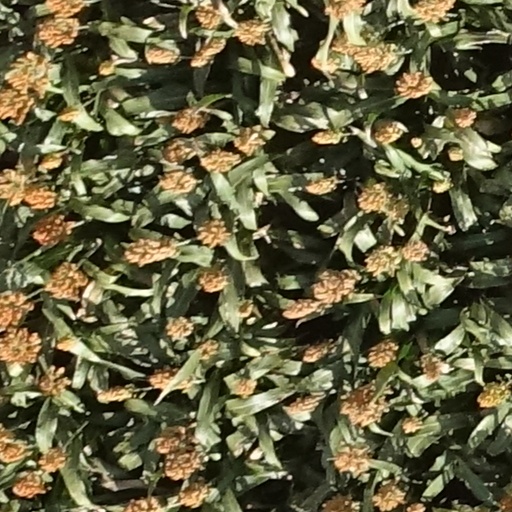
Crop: sorghum